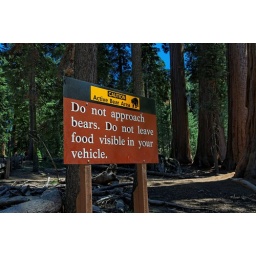
The sign warns, &amp;quot;Caution: Active bear area. Do not approach bears. Do not leave food visible in your vehicle.&amp;quot;